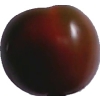
Label: tomato_maroon